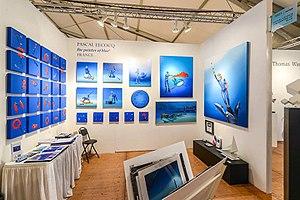
Pascal Lecocq à ArtBasel Miami 2015, Spectrum show.
Pascal Lecocq est un peintre et scénographe français, surnommé le Peintre du Bleu, mettant en scène dans ses toiles bleues des personnages, des plongeurs, des chevaux, des allégories, des architectures, Venise et des ruines anciennes, entre hyperréalisme et surréalisme, mêlant narration et humour. Il est l’auteur d’une image emblématique du monde de la plongée sous-marine: Corrida.